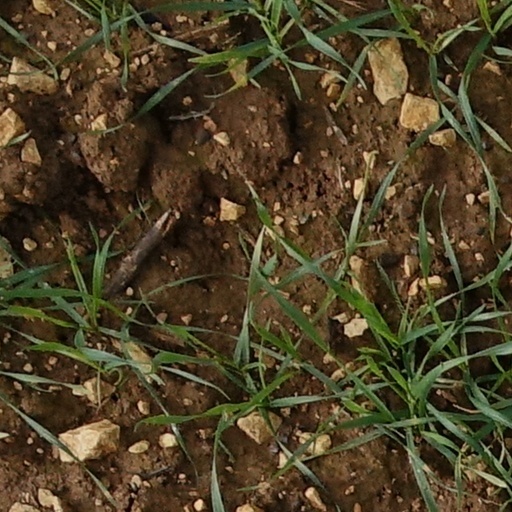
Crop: wheat